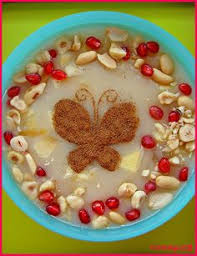
Yemek: asure